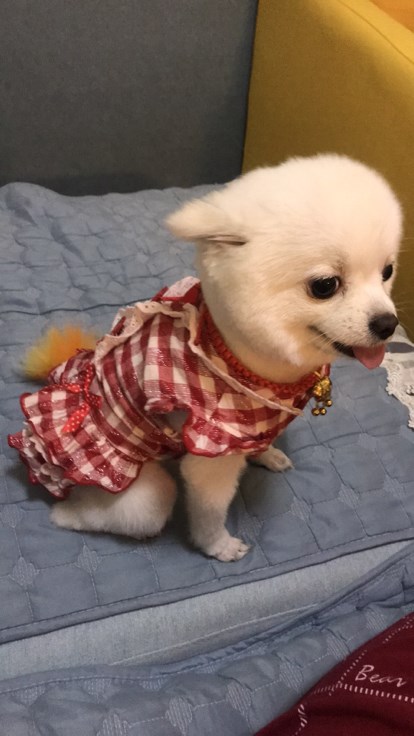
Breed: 1936-n000005-Pomeranian